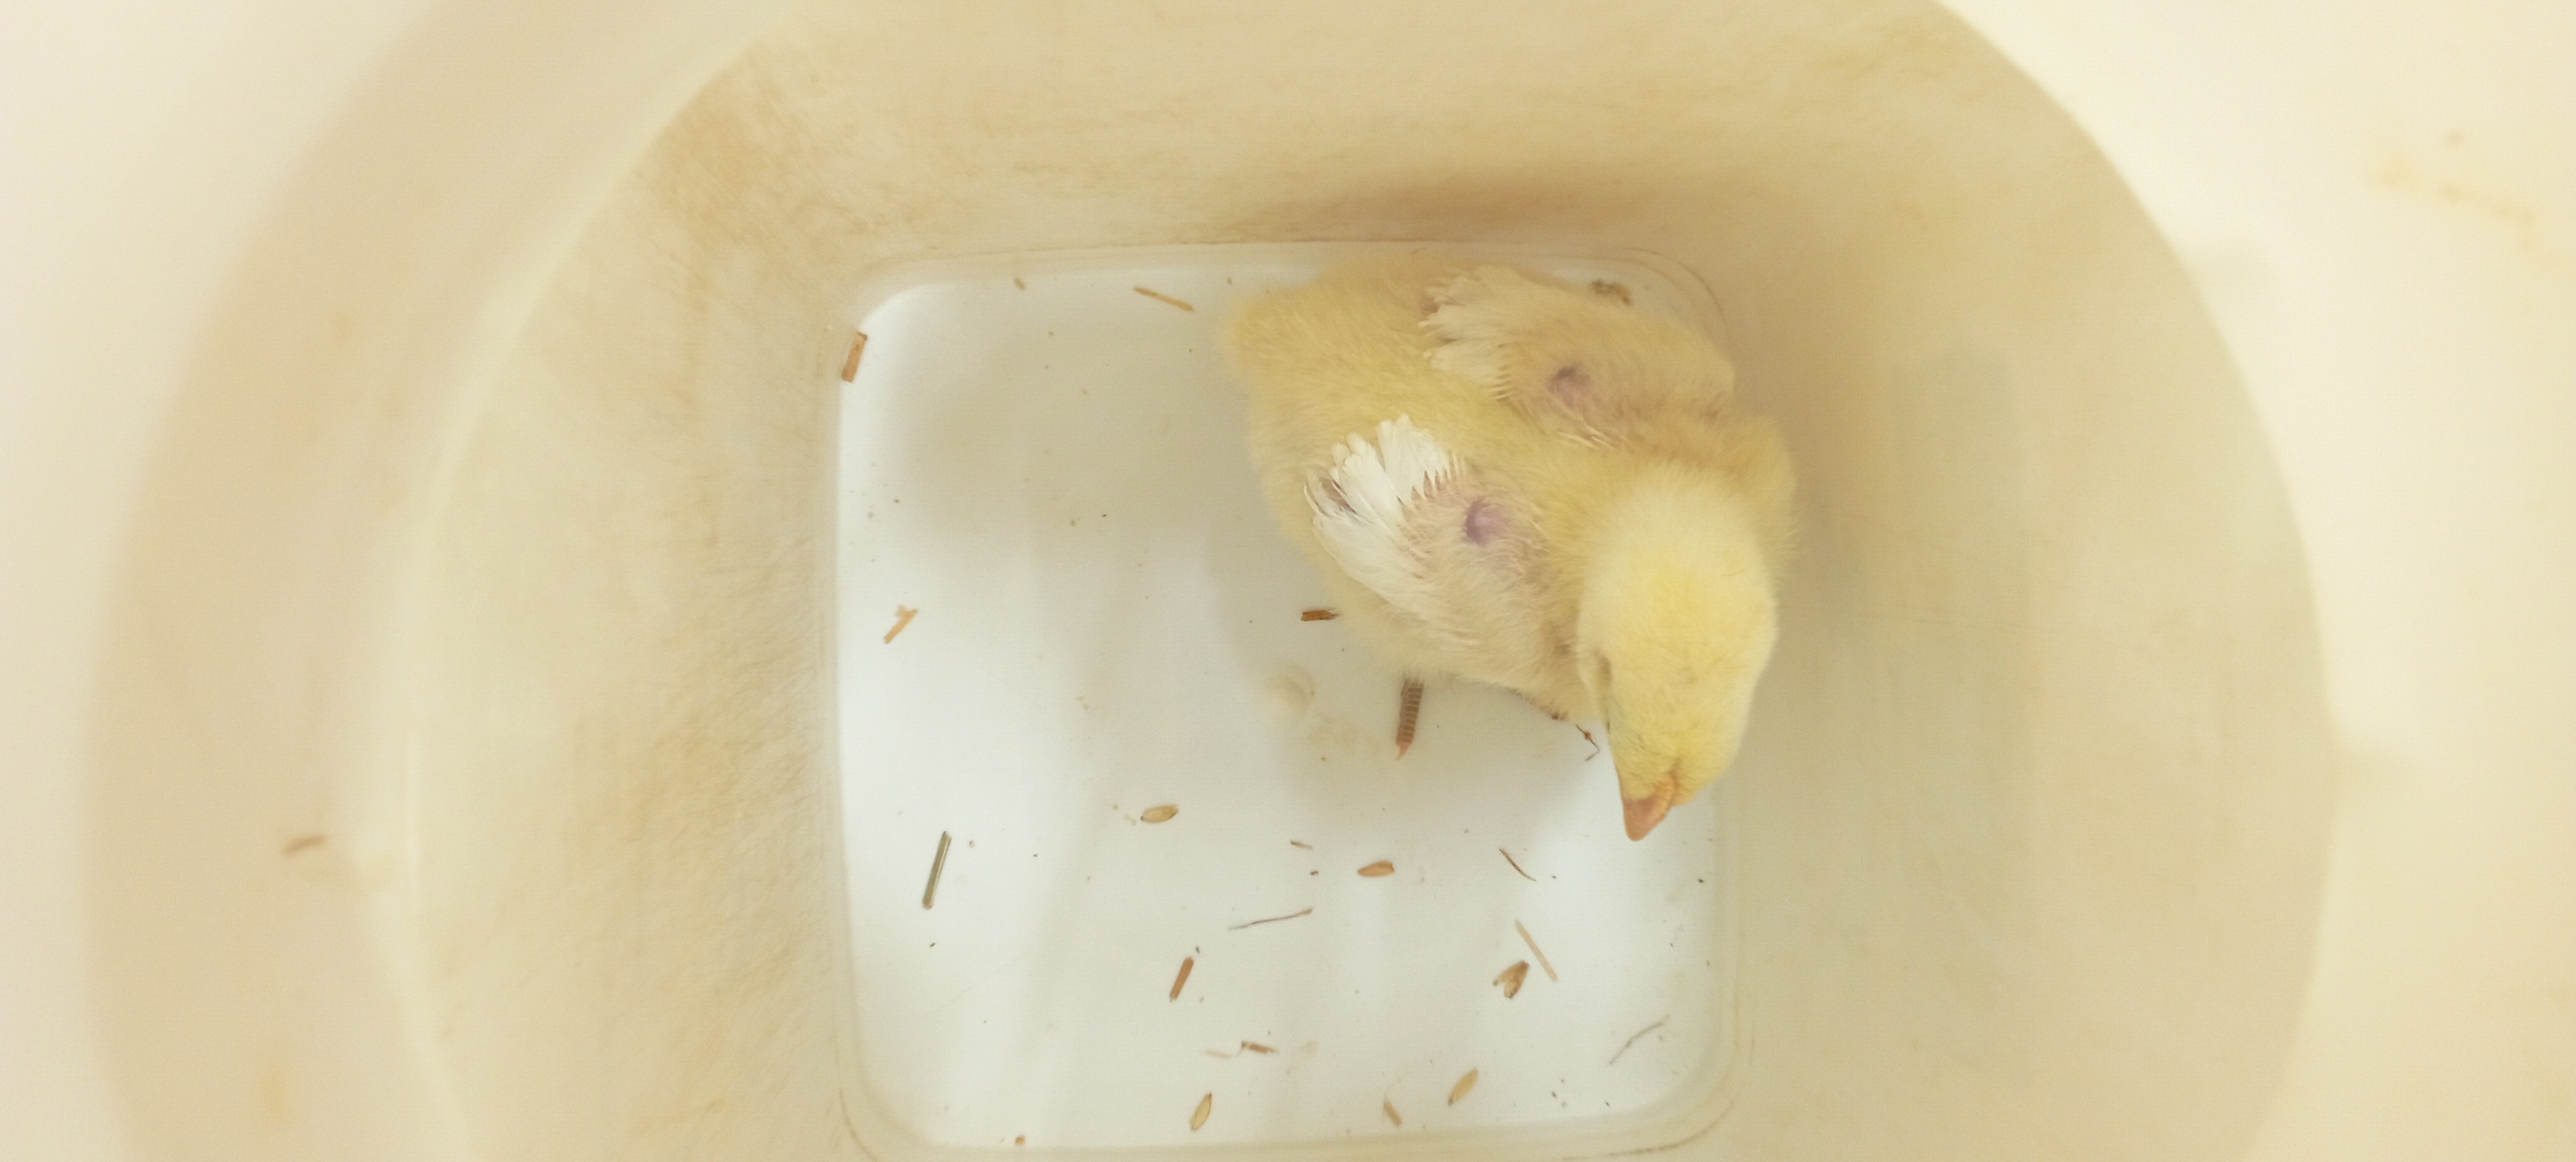
Weight: 352 g